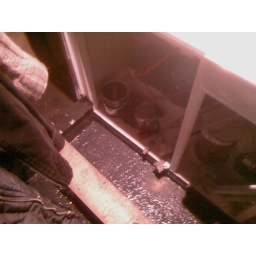
bathroom under sink